Frank Beamer

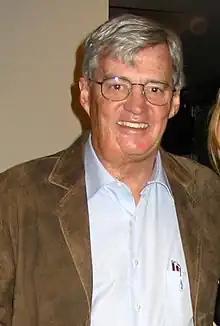
Beamer in 2006

During Beamer's tenure at Virginia Tech, putting points on the scoreboard has become a full team effort with the offensive, defensive and special teams units. Often when the team scores one or more non-offensive touchdowns, the style of play is described as "Beamerball". Since Beamer's first season in 1987, a player at every position on the defensive unit has scored at least one touchdown, and 35 different players have scored touchdowns on Virginia Tech's special teams.